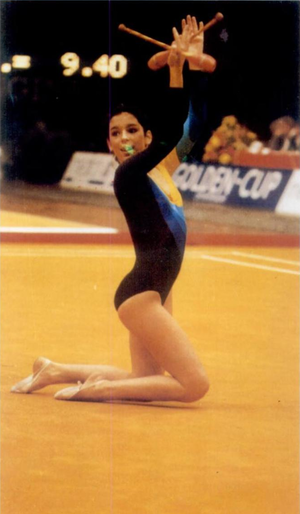
Les championnats d'Europe de gymnastique rythmique 1984, quatrième édition des championnats d'Europe de gymnastique rythmique, ont eu lieu en 1984 à Vienne, en Autriche.